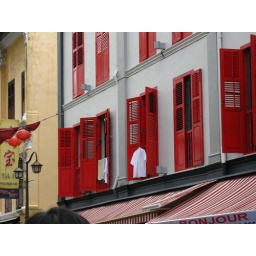
White laundry hung out to dry against red window frames and above red and white awnings at a shophouse in Chinatown.